Rhea Durham

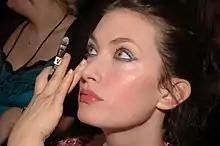
Durham in 2005

Rhea Durham (born July 1, 1978) is an American model. She has appeared on the covers of several major fashion magazines, including French "Vogue", "Marie Claire", and both the British and American editions of "ELLE". She has walked in multiple Victoria's Secret Fashion Shows and has appeared in advertising campaigns for Louis Vuitton and the Dior Saddle bag. She guest-starred as herself on the 2001 "Spin City" episode "The Wedding Scammer".